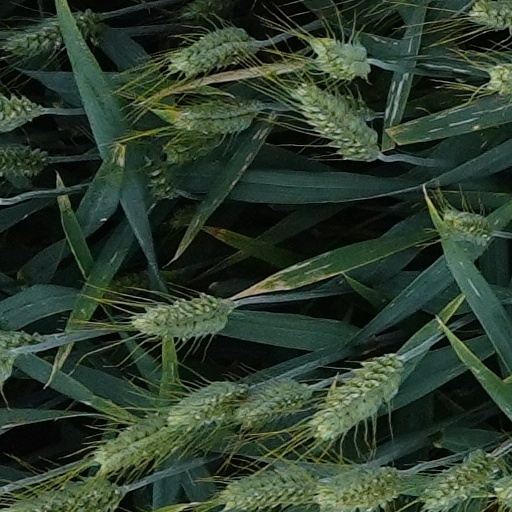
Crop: wheat